Hinjawadi

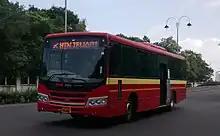
PMPML airport bus

Given to rapid development, Hinjawadi is prone to severe traffic congestion during the peak hours i.e. 8.00 AM to 12:00 PM and 5.30 PM to 8.00 PM. Accordingly, the HMVs (Heavy Motor Vehicles) are barred from entering Hinjawadi during these hours. The area sees a commute of roughly over 240,000 employees on a daily basis to and from the IT park.